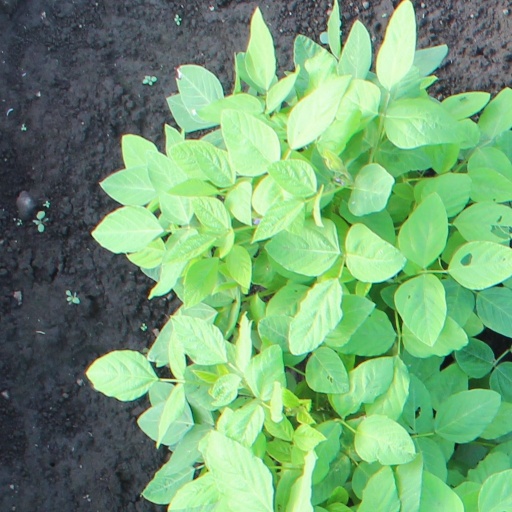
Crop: soybean